Lofty Chiltern

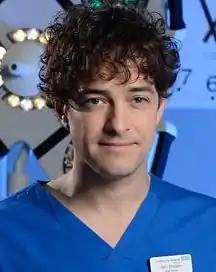
Lee Mead as Lofty Chiltern

Ben "Lofty" Chiltern is a fictional character from the BBC medical dramas "Casualty" and "Holby City", played by actor Lee Mead. He first appeared in "Casualty" twenty-eighth series episode "The Last Chance Saloon", broadcast on 1 March 2014. The character is introduced to fill the role of a young, male nurse. Mead previously appeared in the drama in the twenty-sixth series of "Casualty". Lofty originally appears as a staff nurse but is promoted to senior staff nurse in 2016. The character is specifically written for Mead and he was contracted to the show for a year. Lofty is portrayed as a nice person who is likeable and popular. His clumsiness often leaves him in awkward situations although he is a brilliant nurse and a team player. Lofty's backstory states that when his parents grew tired of his wild behaviour, they kicked him out.